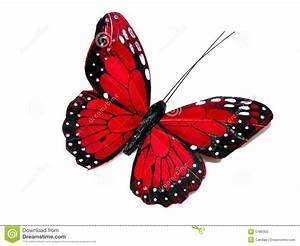
Label: farfalla